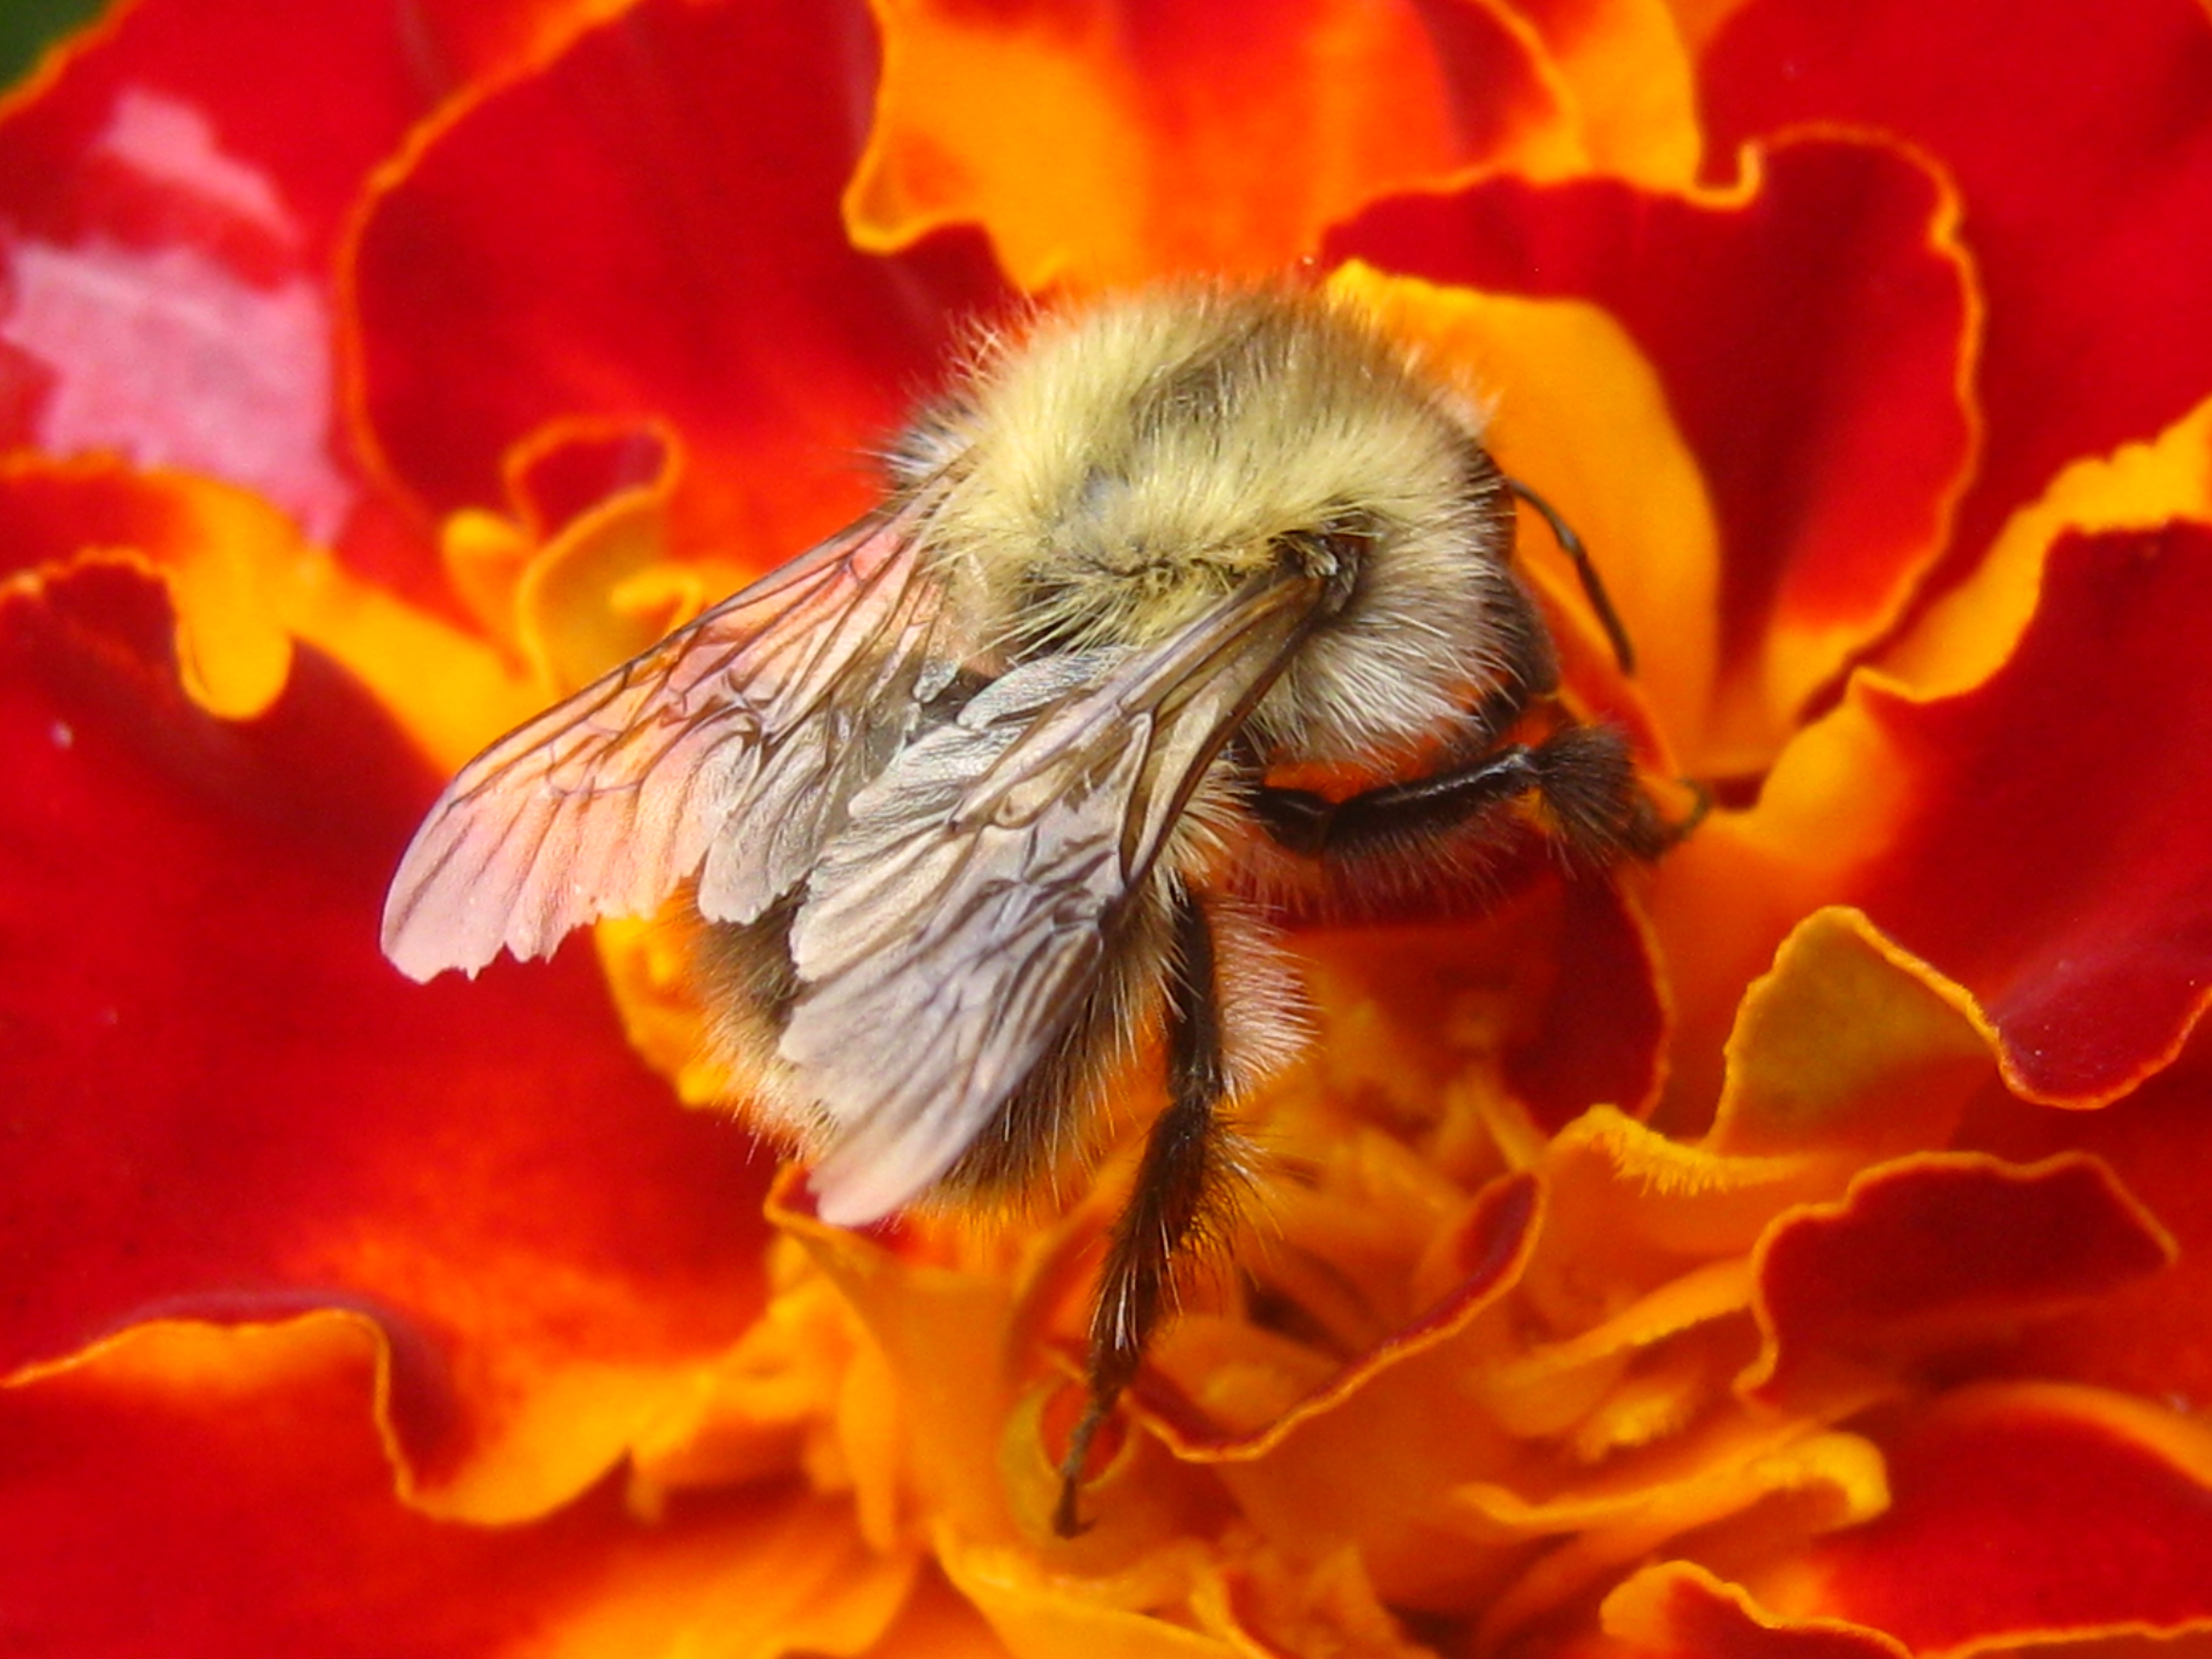
nature, photography, flower, petal, honey, summer, pollen, pollination, insect, macro, flora, fauna, invertebrate, close up, red flower, wild flowers, bee, bumblebee, nectar, bees, sharpness, full bloom, poland village, macro photography, the collection of, honey bee, pollinator, beekeeping, bittern, working insects, gadfly on a flower, membrane winged insect